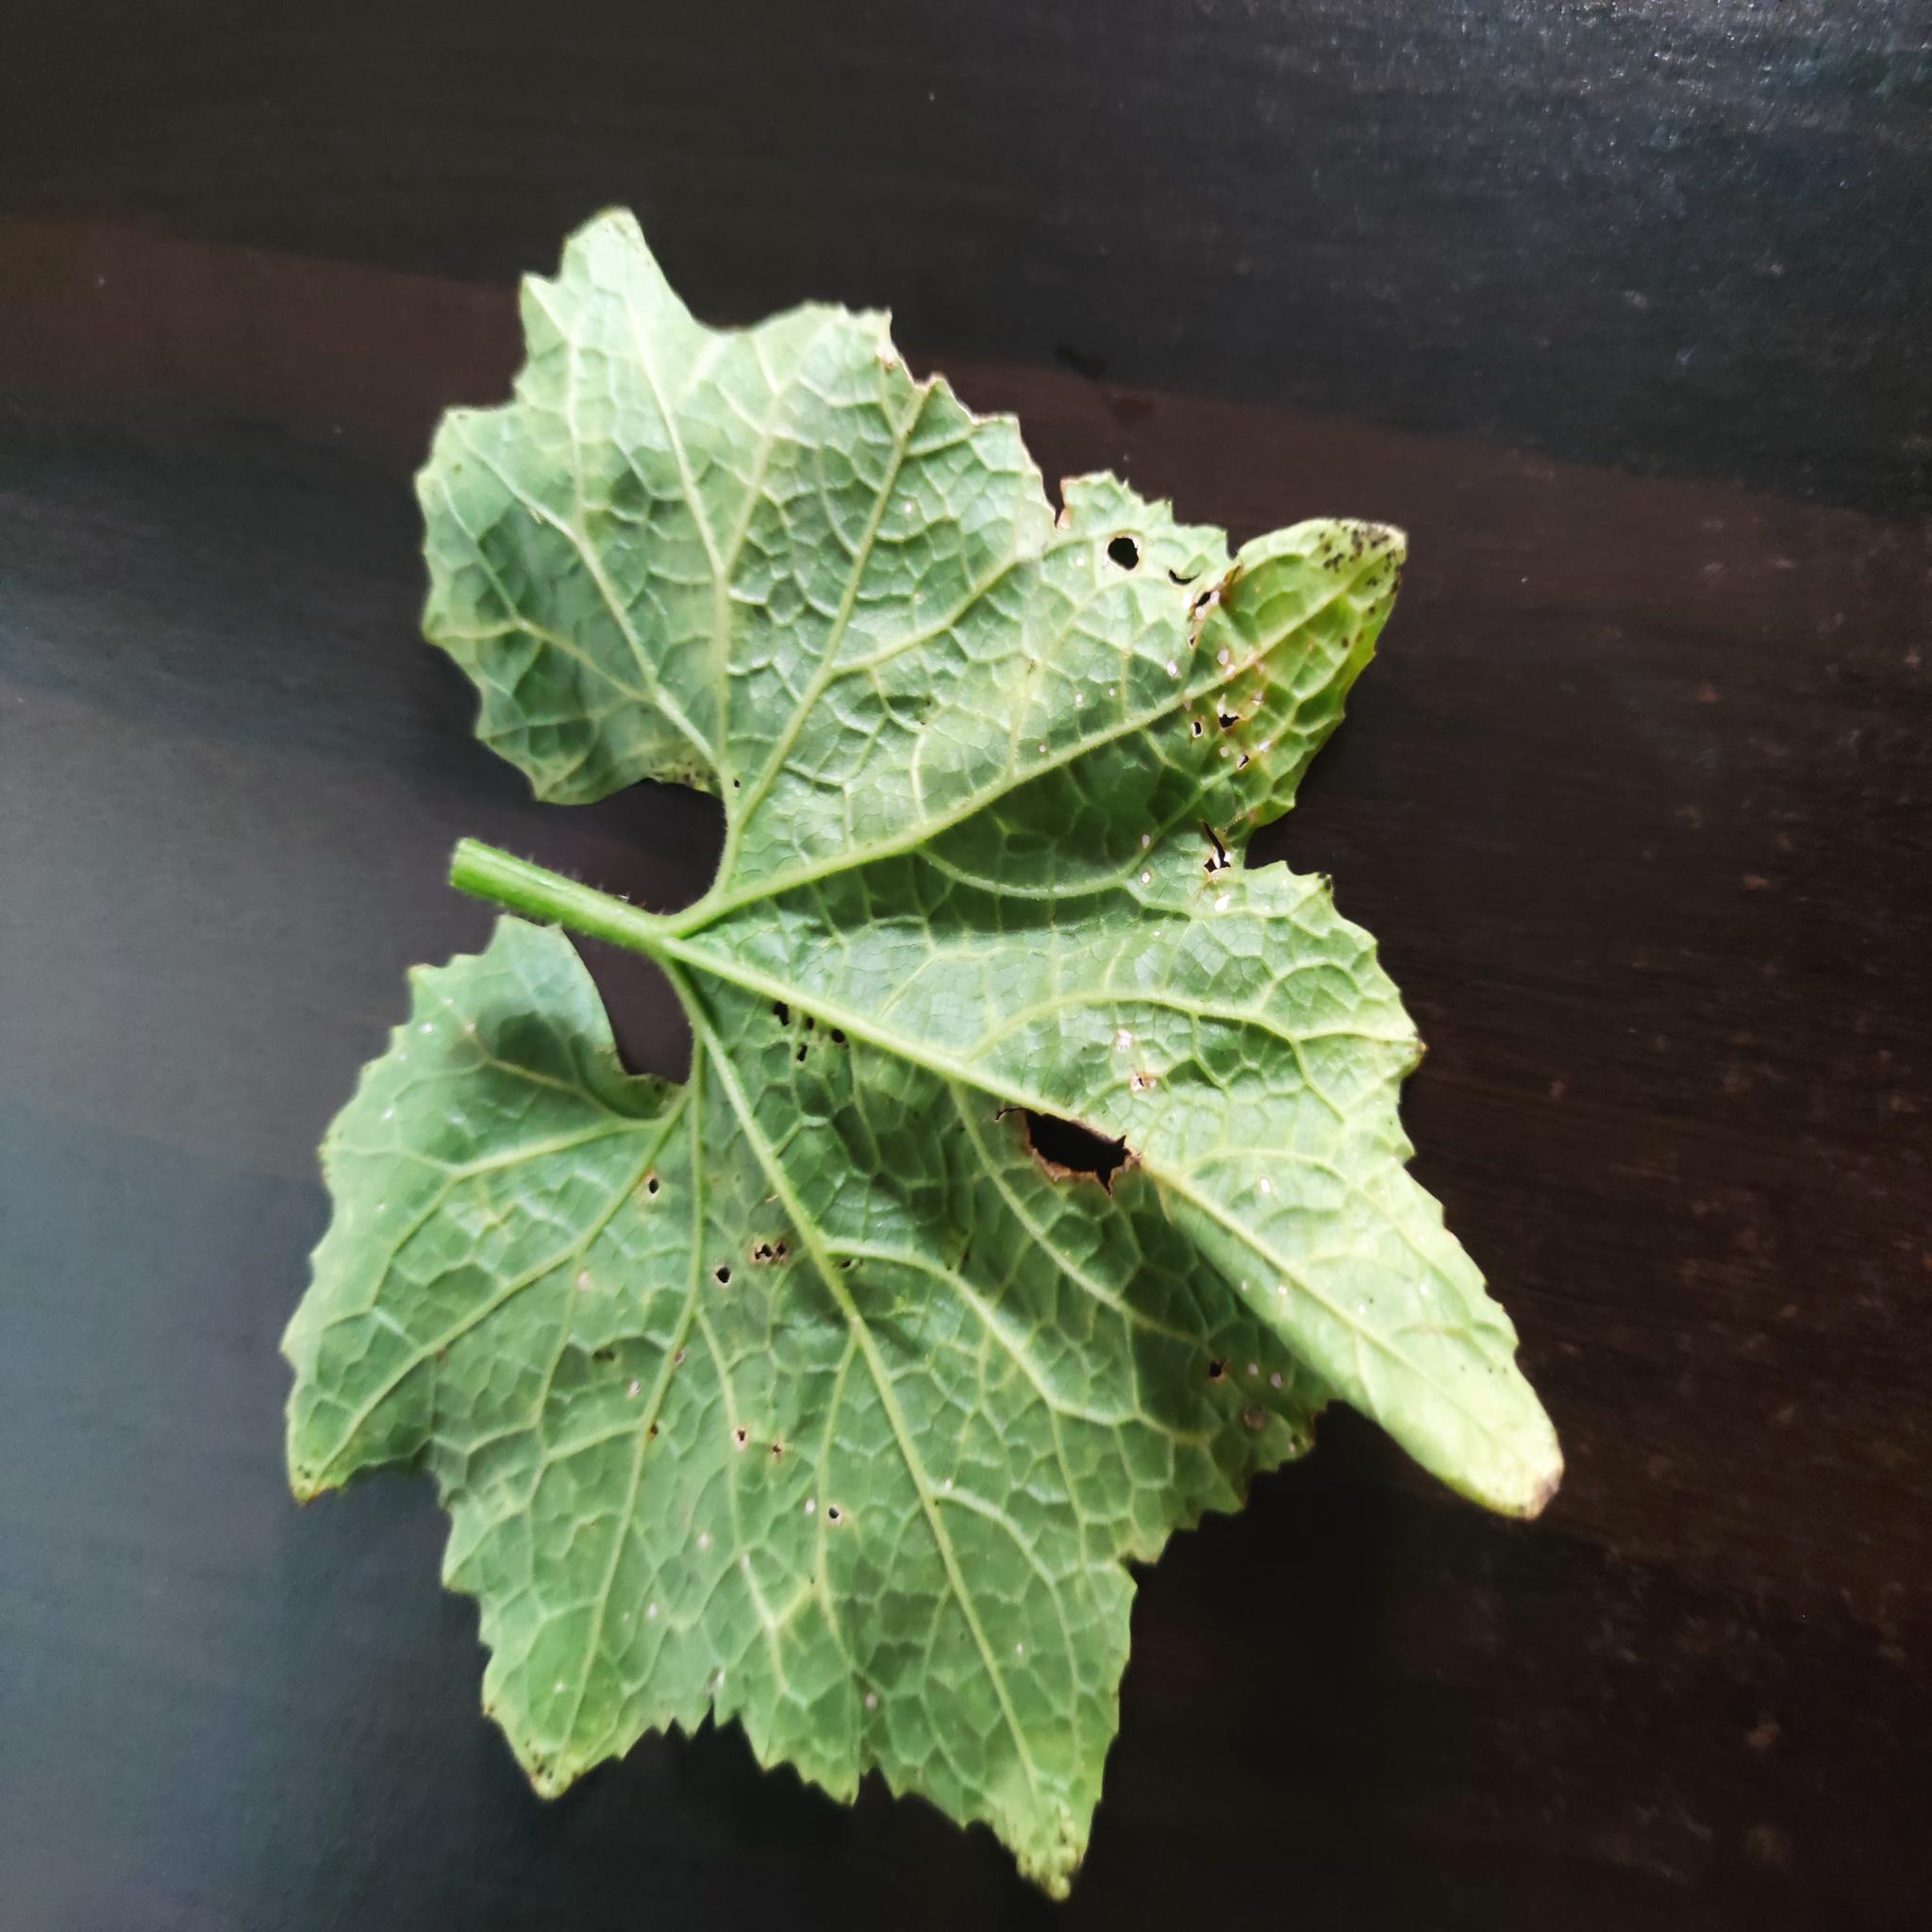
Label: Leaf curl